Mike Stahr

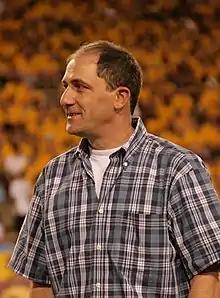
Mike Stahr at the ASU Hall of Fame

Stahr joined Arizona State University in 1983. As a freshman, he made the finals of the NCAA indoor 1000m with the fastest qualifying time (2:23.19) but fell on the second turn. His time in the trials was faster than the NCAA winner, William Wuyke at 2:24.06. At the Sun Angel Classic he anchored the World Record 4x800 with an official split of 1:45. He was unofficially clocked at 1:44.8 by his coach Len Miller. Their 4x800 team won the Millrose indoor title as well as many other top ranking meets. Still as a freshman, he posted a 45.8 relay split. During his sophomore year he came in 4th at the Pac-10 XC regional meet to earn him a spot on the NCAA XC team where he finished 101st. In his junior year he transferred to Georgetown University after becoming frustrated with five coaching changes at ASU. His first official year with Georgetown earned him All American in XC among other accomplishments. In 1987 Stahr captured the NCAA Indoor Mile Championship in a time of 4:02 several weeks after his 4x800 anchor leg of 1:46.2 at the indoor BIG East meet. During the outdoor season of '87 he anchored the World Record Distance Medley Relay, running an anchor leg split of 3:54 to carry his team to a time of 9:20.9, eclipsing the old World Record by two seconds. It still stands as the school record at Georgetown University.